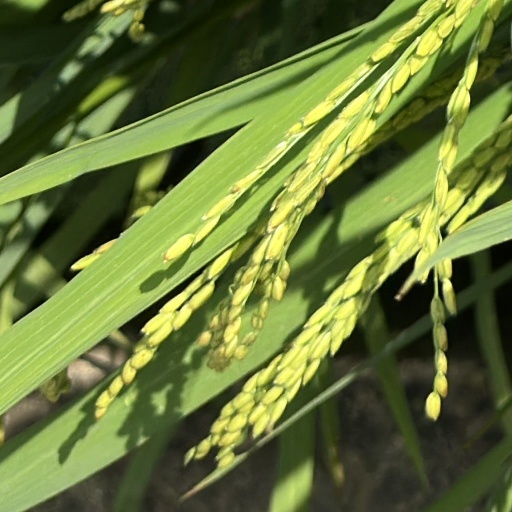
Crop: rice